Billy Bennett (comedian)

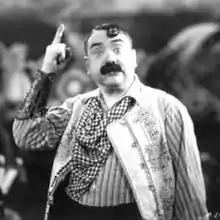

William Robertson Russell Bennett (21 November 1887 – 30 June 1942) was a British comedian who specialised in parodies of dramatic monologues and was billed as "Almost a Gentleman".